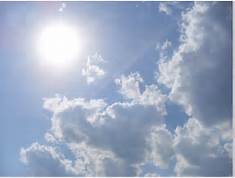
Weather: sun or clear